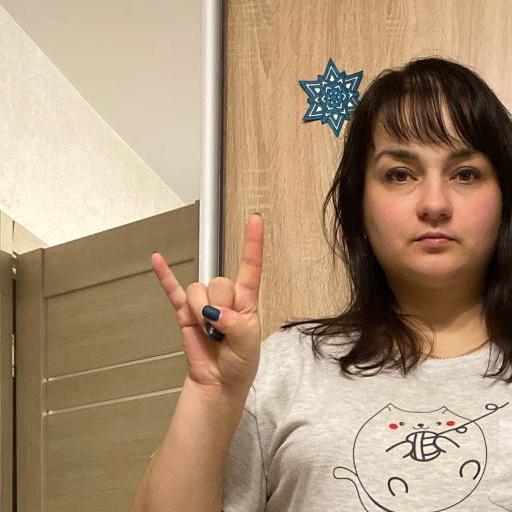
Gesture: rock